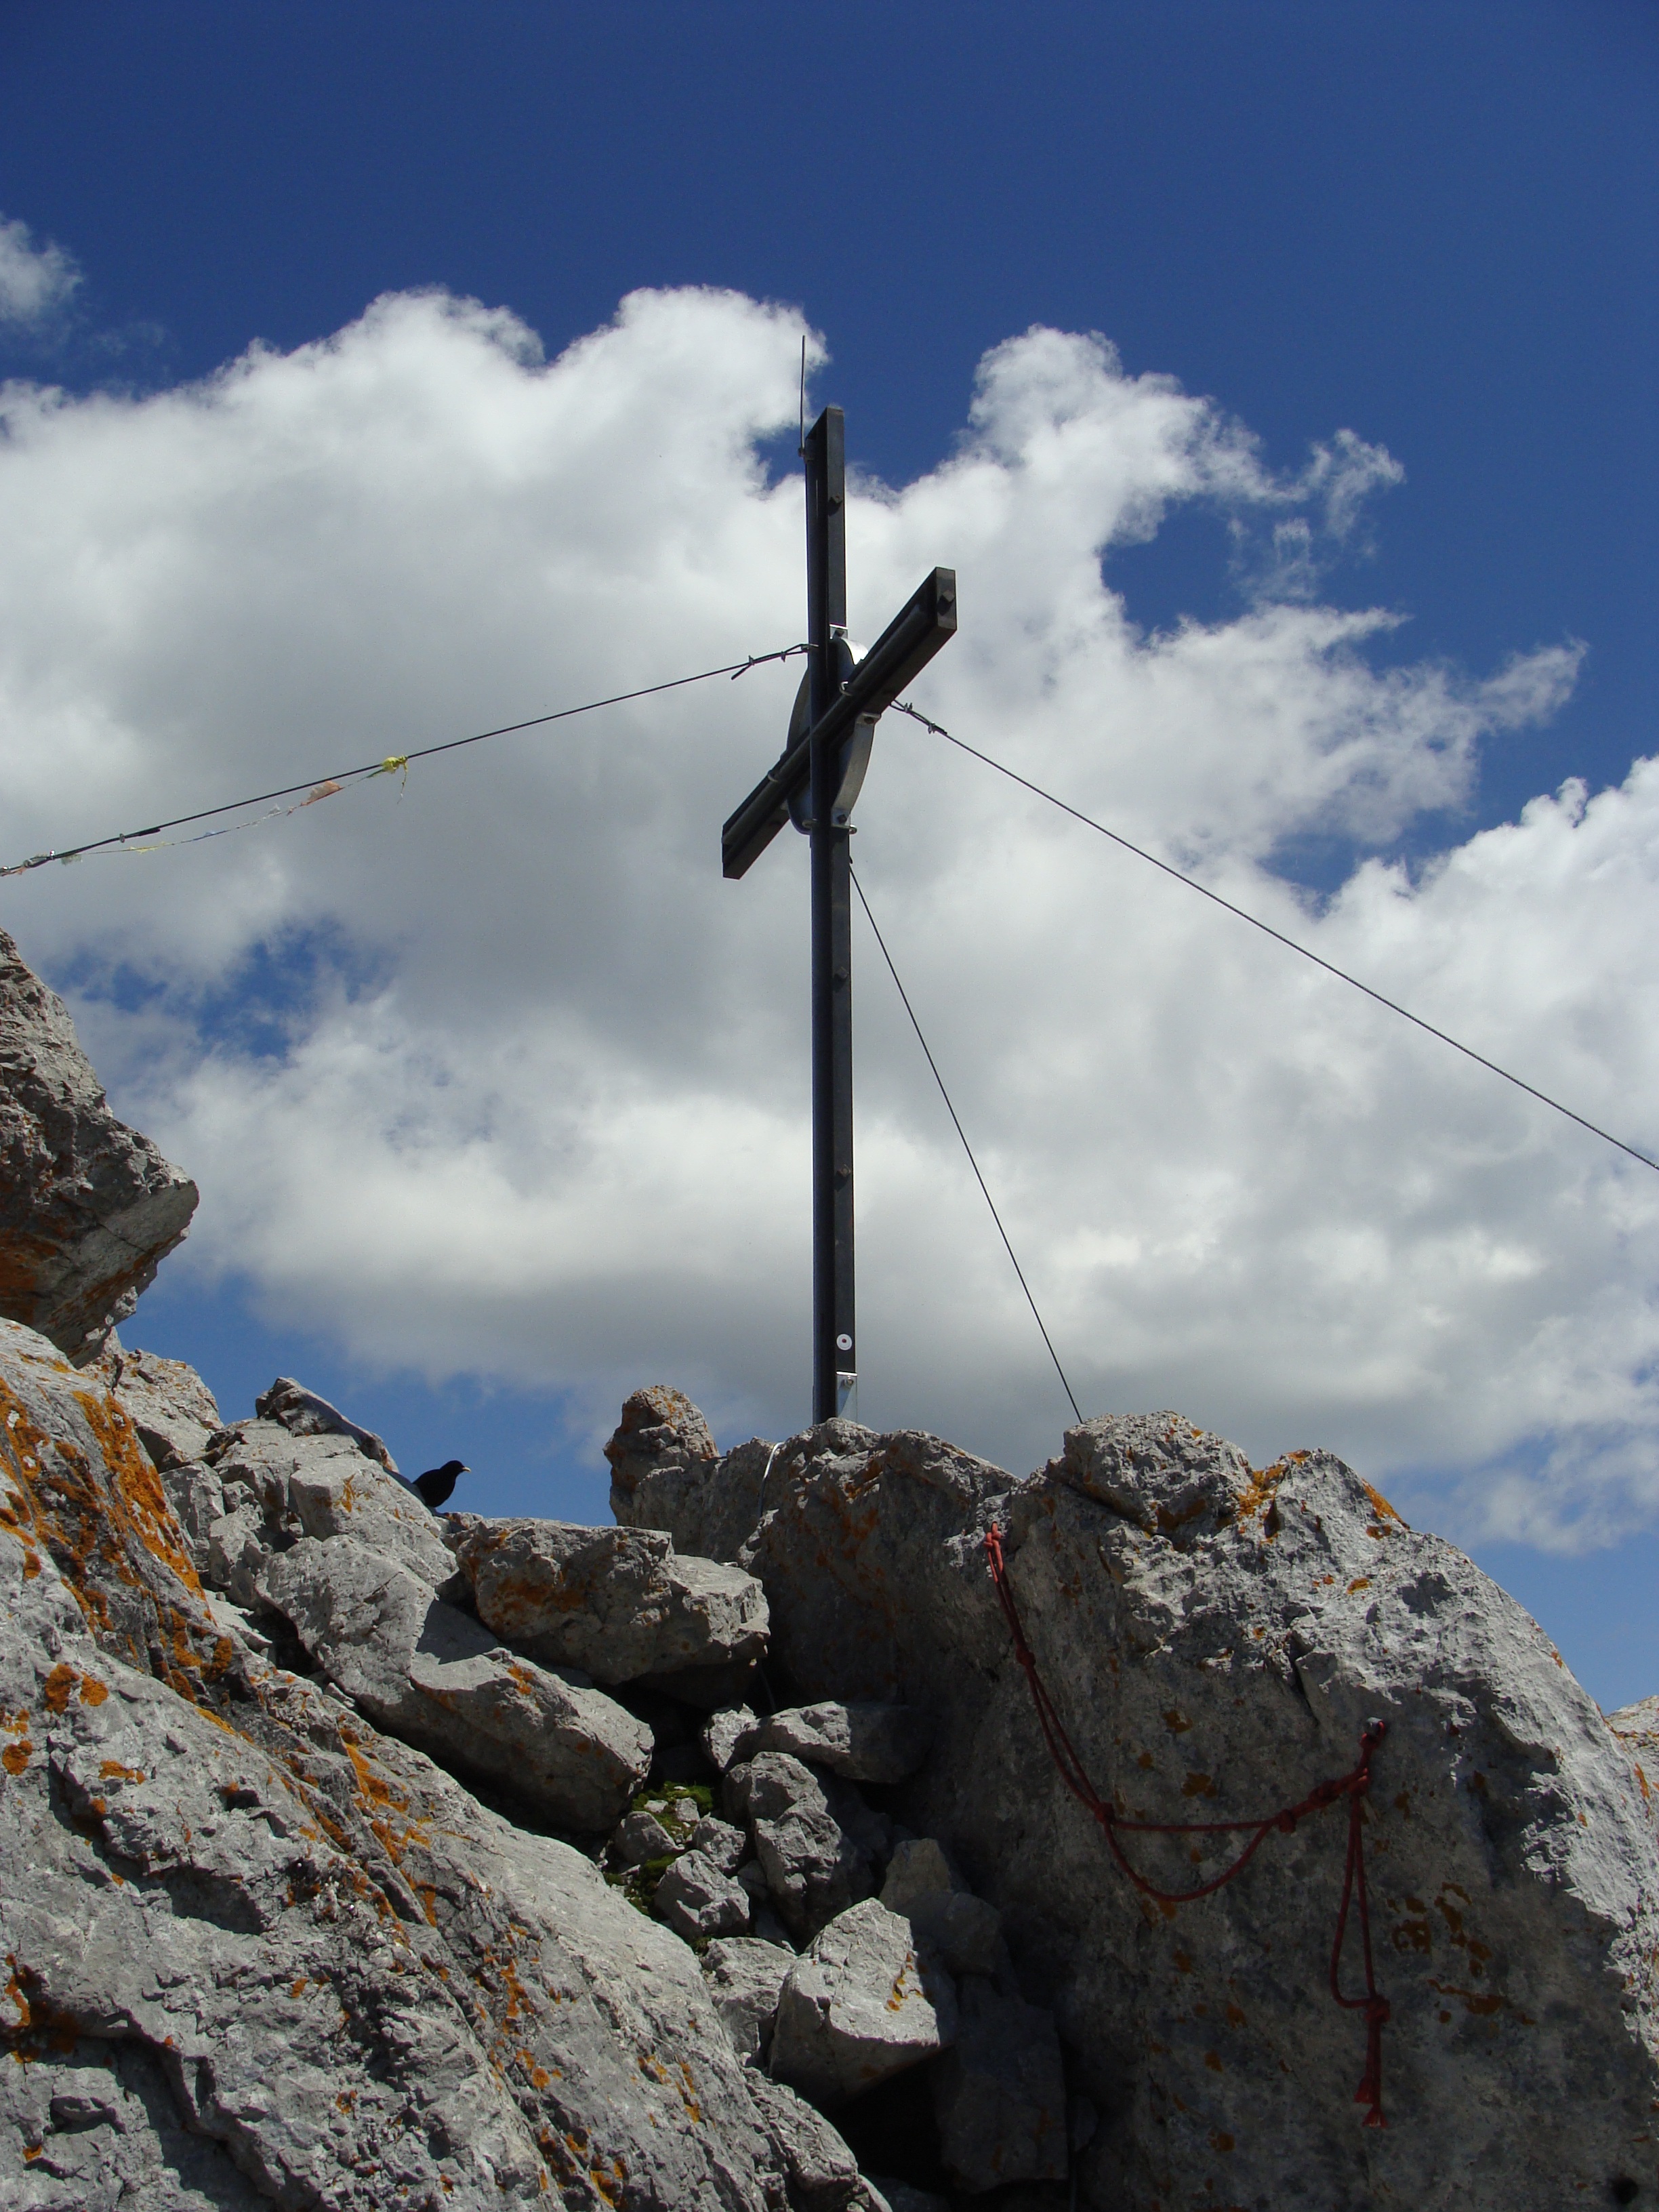
nature, mountain, cloud, sky, hiking, wind, peak, mountain range, mast, freedom, cross, summit, austria, alps, top, tyrol, mountainous landforms, wilder kaiser